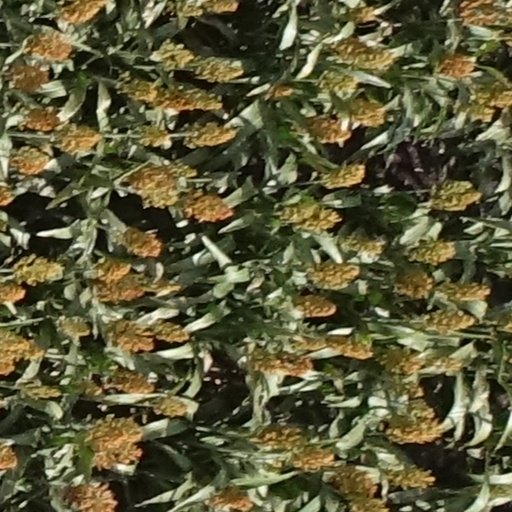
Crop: sorghum